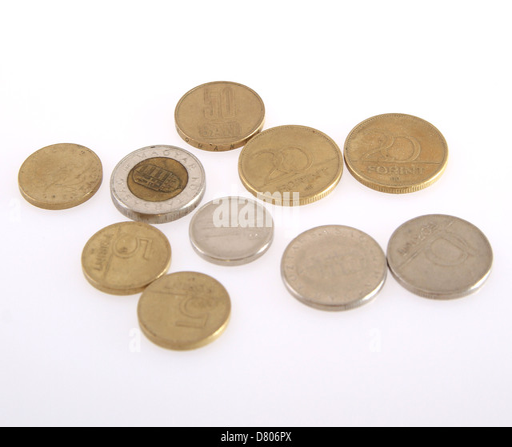
the forint is the currency